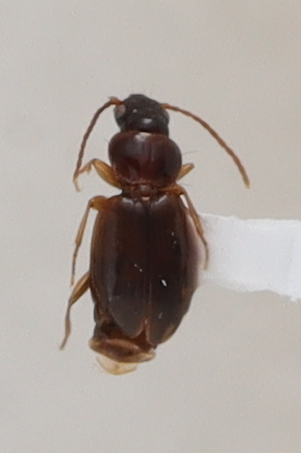
Scientific name: Trechus obtusus
Plot: 2
Trap: W
Collected: 20240717